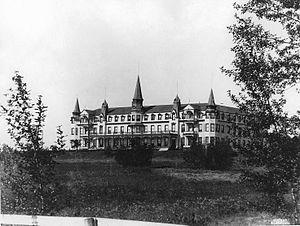
Photographie, Hôtel Roberval, Roberval, Lac-Saint-Jean, QC, vers 1898, Wm. Notman &amp
Roberval est une ville de la province de Québec située au bord du lac Saint-Jean dans la municipalité régionale de comté du Domaine-du-Roy et dans la région administrative de Saguenay–Lac-Saint-Jean.